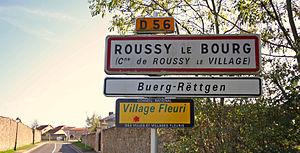
Le luxembourgeois est une langue germanique parlée essentiellement au Luxembourg, ainsi que dans quelques communes limitrophes en Belgique, en France et en Allemagne. Le luxembourgeois est la langue nationale du grand-duché de Luxembourg, toutefois les langues officielles ou administratives du pays, sont le français et l'allemand.
Roussy-le-Bourg est une ancienne commune et un village de la Moselle rattachée à Roussy-le-Village en 1811.
Le francique lorrain, traditionnellement appelé Lothrìnger deitsch/ditsch, Lothrìnger Platt, ou tout simplement Platt, est l'une des langues régionales de Lorraine. C'est un terme générique qui désigne l'ensemble des dialectes du moyen allemand et de l'allemand supérieur parlés dans la partie germanophone du département de la Moselle. En termes de locuteurs, le francique lorrain figure en 2013 parmi les langues régionales de France les plus parlées, devant le basque et le corse mais après l'occitan, l'alsacien et le breton.